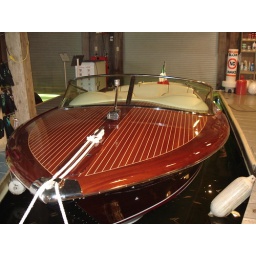
beautiful wooden boat for sale in Port Sandfield, with a price tag of $295,000!!!!!